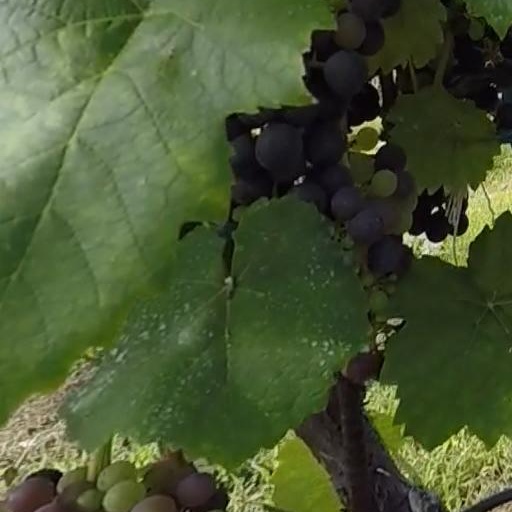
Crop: grape